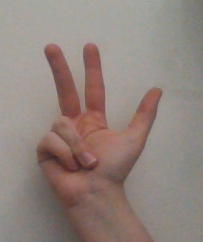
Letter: al